Mon cœur avait raison

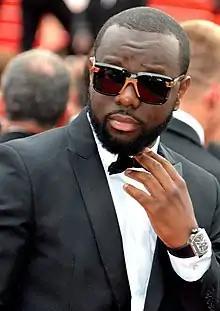
Gims at the 2016 Cannes Film Festival.

In parallel with the announcement of his "Warano Tour", Maître Gims published videos via social networks with extracts of songs that turned out to be those of his future album. In addition, he announces the release on 20 February 2016 of the seventh video of This is not a clip with Fuck Ramses which could not take place.